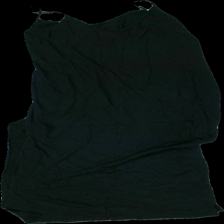
View: back
Type: Dress
Category: Ladies
Brand: Not in the list
Colors: Black
Material: 59% Viscose 41% Cotton
Cut: Regular
Price range: <50
Recommended usage: Export
Description: Black dress